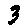
Label: 3